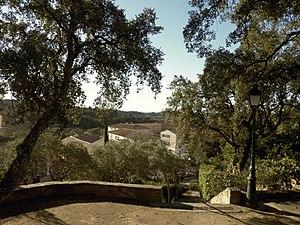
Vue du nouveau village de Gassin depuis la place des îles d'Or
Le nouveau village de Gassin est la partie moderne du village de Gassin, commune française située près de Saint-Tropez, dans le département du Var en région Provence-Alpes-Côte d’Azur. Ce quartier a été réalisé entre 1989 et 1993 dans le but de redynamiser le village historique de Gassin.